L'Escalade

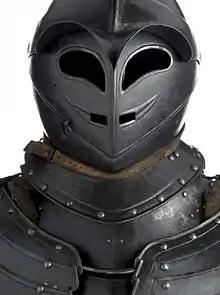
Savoyard armor captured by Geneva during l'Escalade, now in the Musée d'Art et d'Histoire

On the night of 11–12 December 1602—the darkest night of the year—the Savoyard forces, under the command of the seigneur d'Albigny, and those of Charles Emmanuel's brother-in-law, Philip III of Spain, launched an attack on Geneva. Numbering over 2,000, the troops marched along the river Arve at night and assembled at Plainpalais, just outside the walls of Geneva, at around 2:00 a.m. on 12 December. The original plan was to send in a group of commandos to open the city gate and let the other troops in.